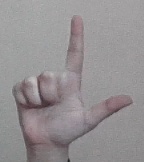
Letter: laam